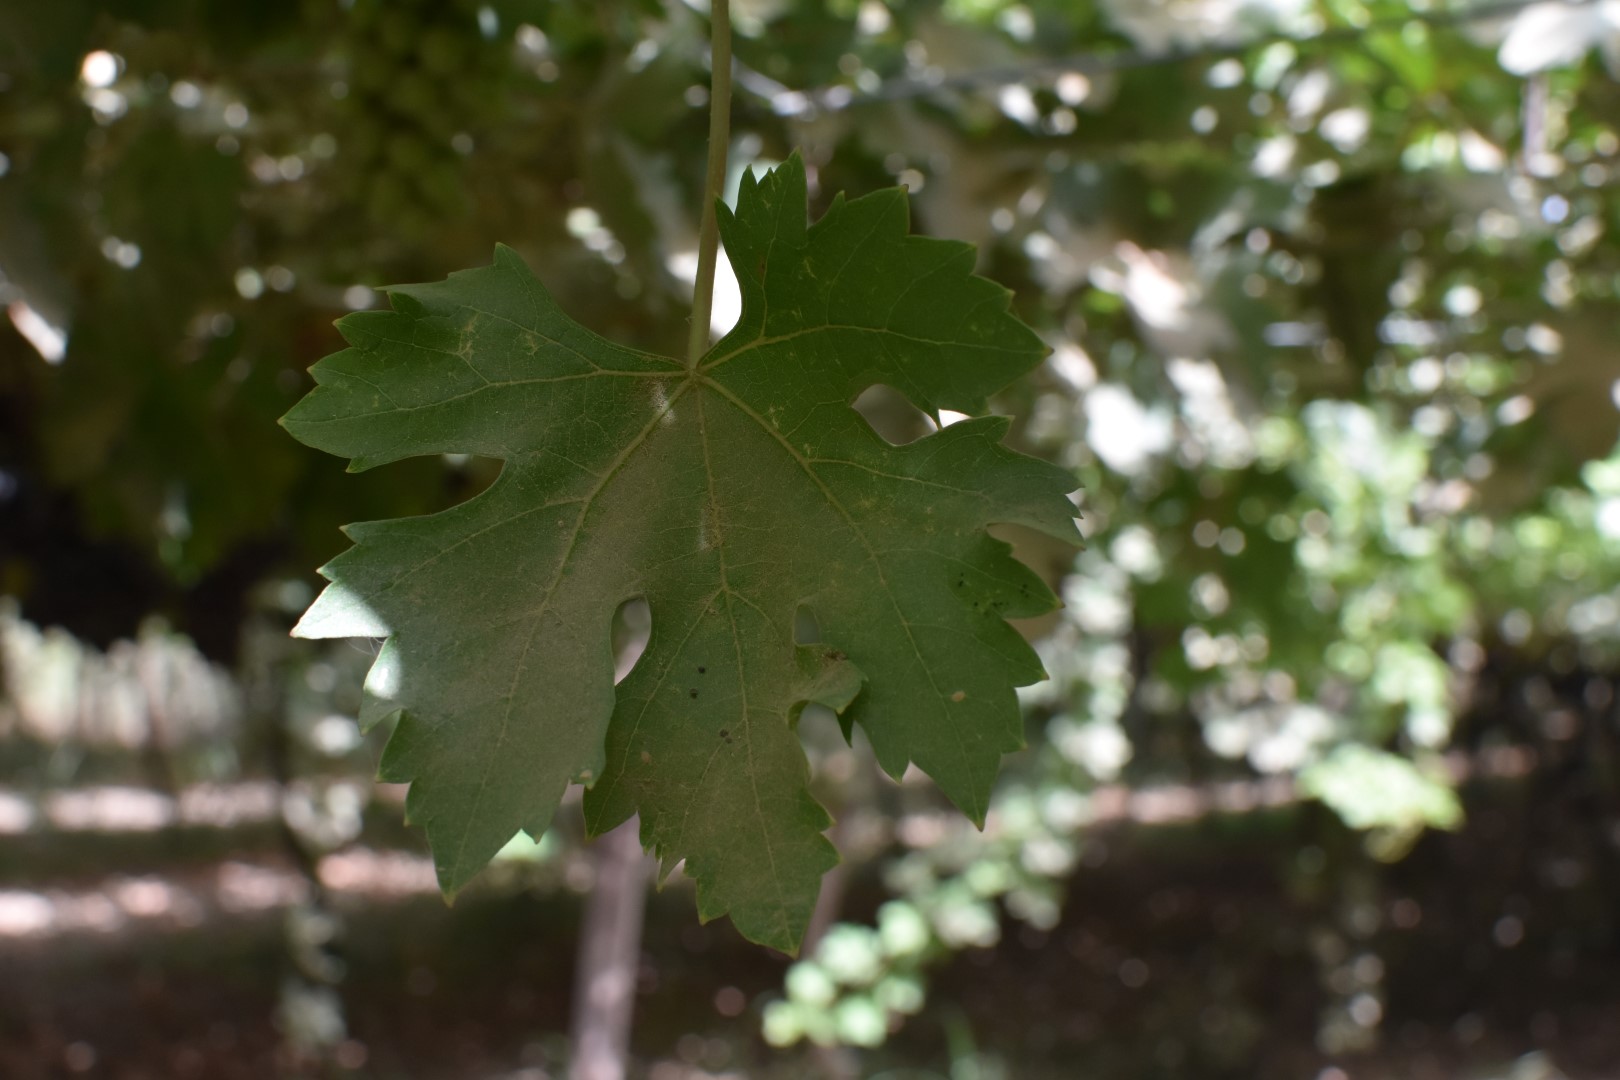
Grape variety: Riasi